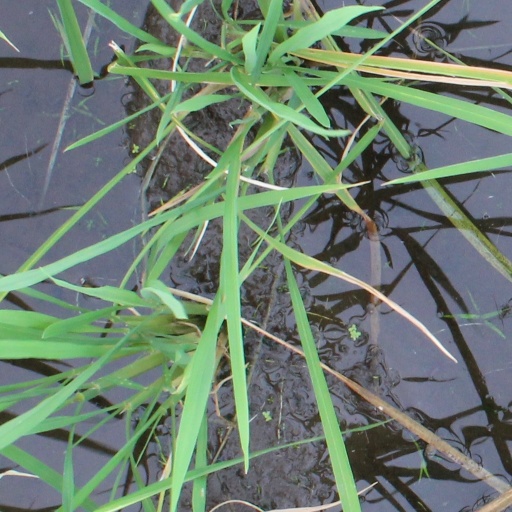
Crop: rice